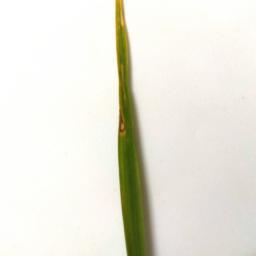
Label: Rice___Leaf_Blast